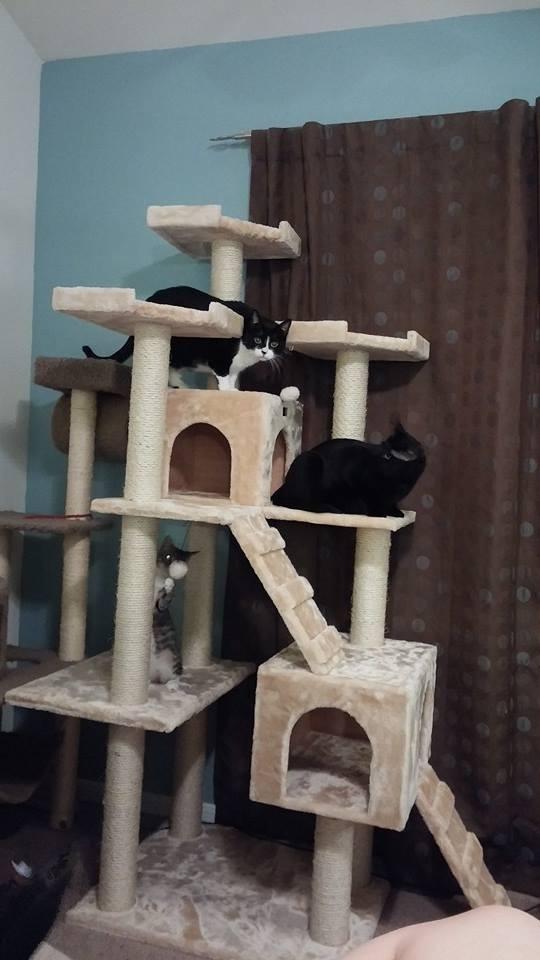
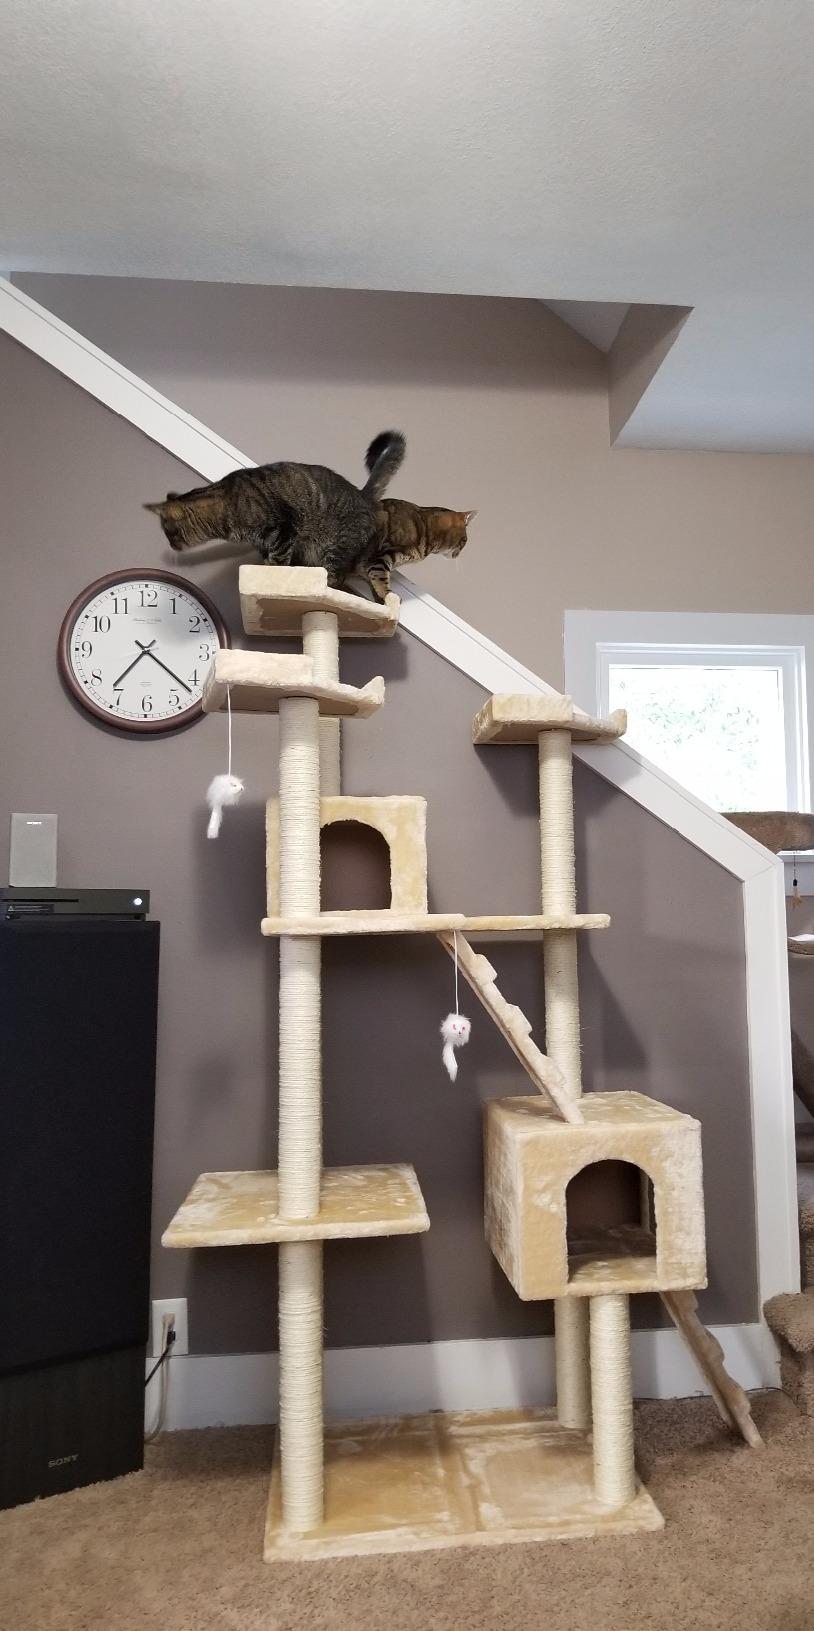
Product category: items_cat tree
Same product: no